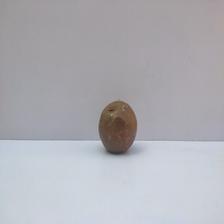
Size: Spoiled